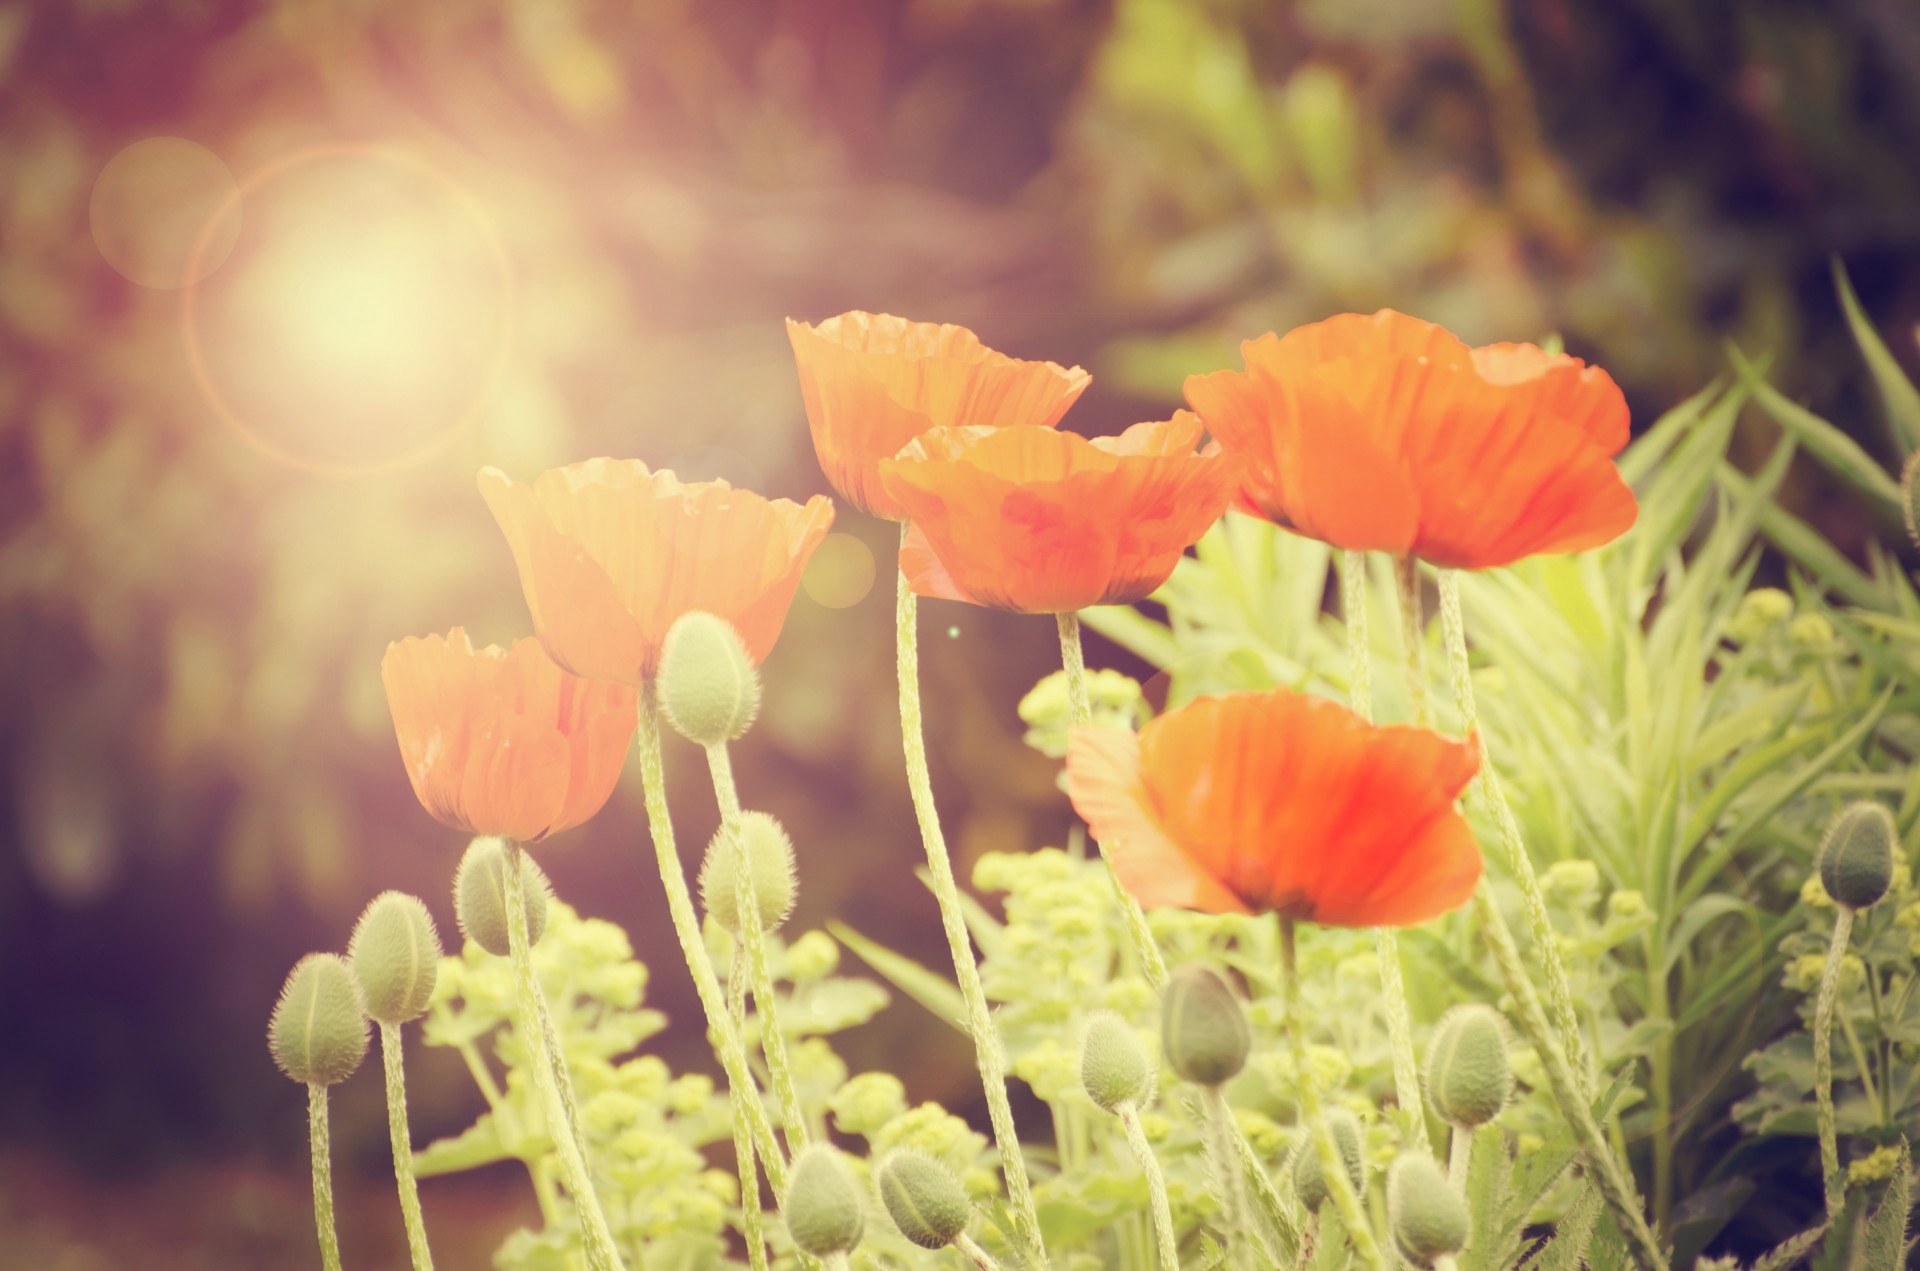
nature, outdoor, blossom, plant, meadow, flower, petal, bloom, floral, spring, red, macro, natural, fresh, botany, yellow, flora, season, wildflower, flowers, close up, leaves, outside, background, daylight, details, beauty, beautiful, springtime, poppy, bud, herbs, blossoming, coquelicot, macro photography, flowering plant, plant stem, land plant, poppy family